National Air Operations Command

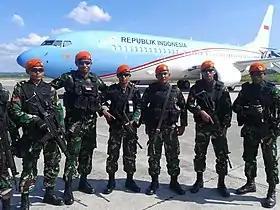
Troops from the 468th Commando Battalion, guarding the Presidential Aircraft

The Air Force Air Defense Command, raised on 12 September 1963, form majority of the personnel under the Kohanudnas. Its primary mission is to develop and prepare combat readiness of air defense capabilities of the air force. The Air Defense Command is based at Halim Perdanakusuma Airport and has 4 air defense wings, which are 100th Missile Defense Wing, 200th Radar Wing, 300th Interceptor Wing, and 400th Radar Wing. Aside from these, personnel of the Army Air Defense Artillery Corps and the Directorate of Air Defense Operations of the Navy, both of the Indonesian Army and Indonesian Navy, respectively and activated in 1962, are under its operational supervision.